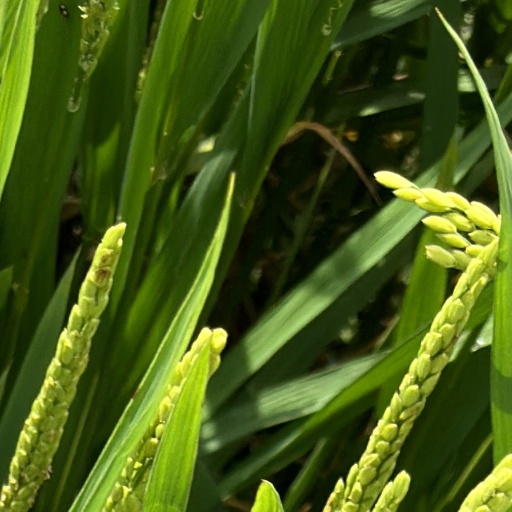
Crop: rice